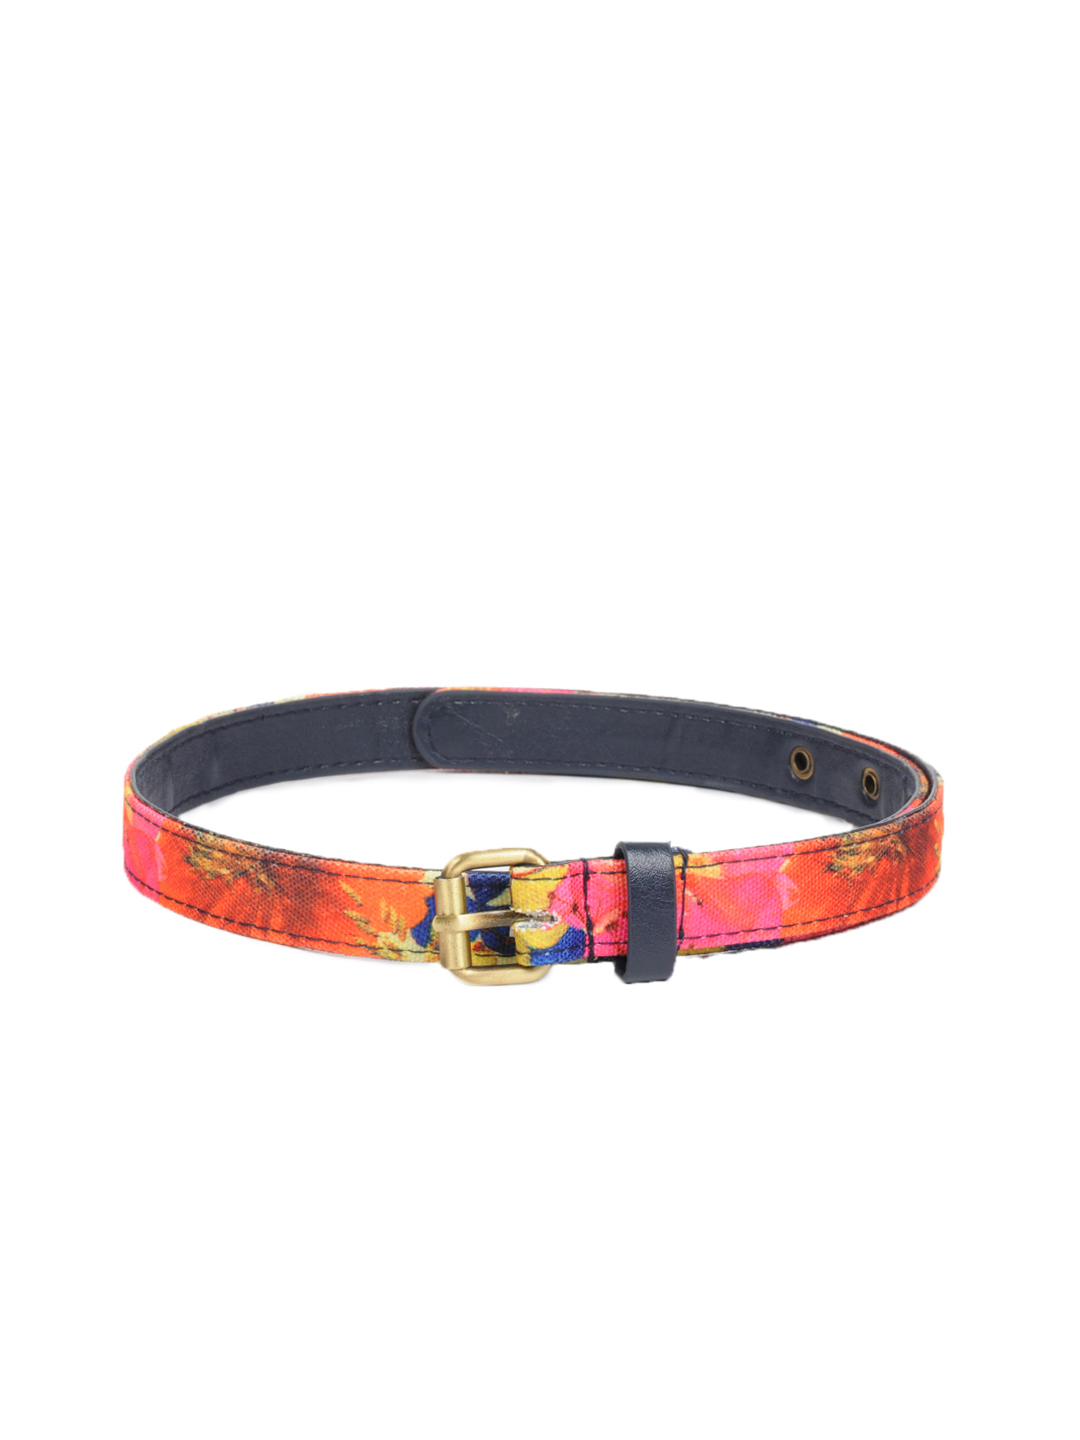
Pieces Women Multi-Colored Belt
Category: Accessories / Belts / Belts
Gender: Women
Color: Multi
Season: Summer 2012
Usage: Casual